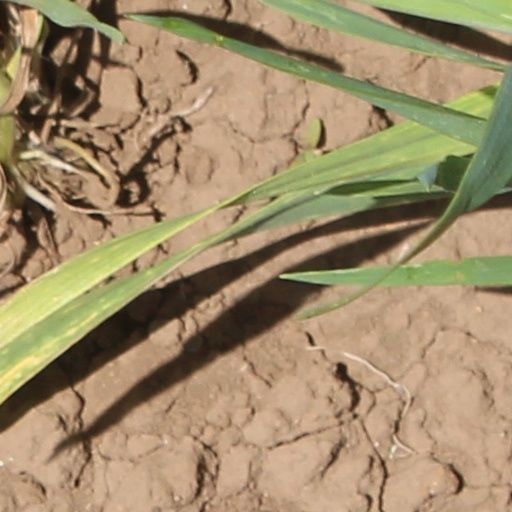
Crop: wheat